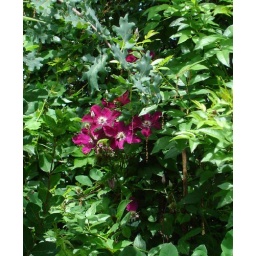
Dark red Clematis in flower